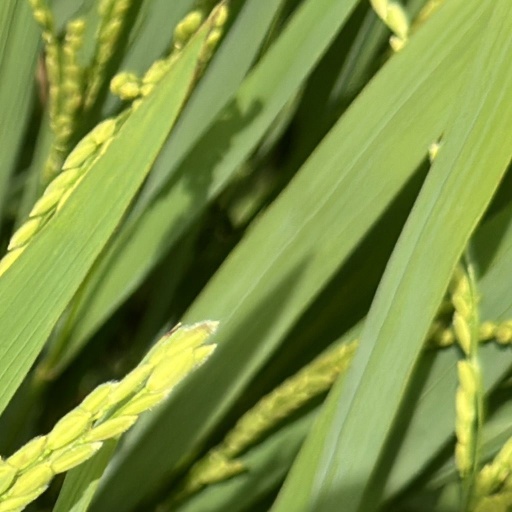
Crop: rice